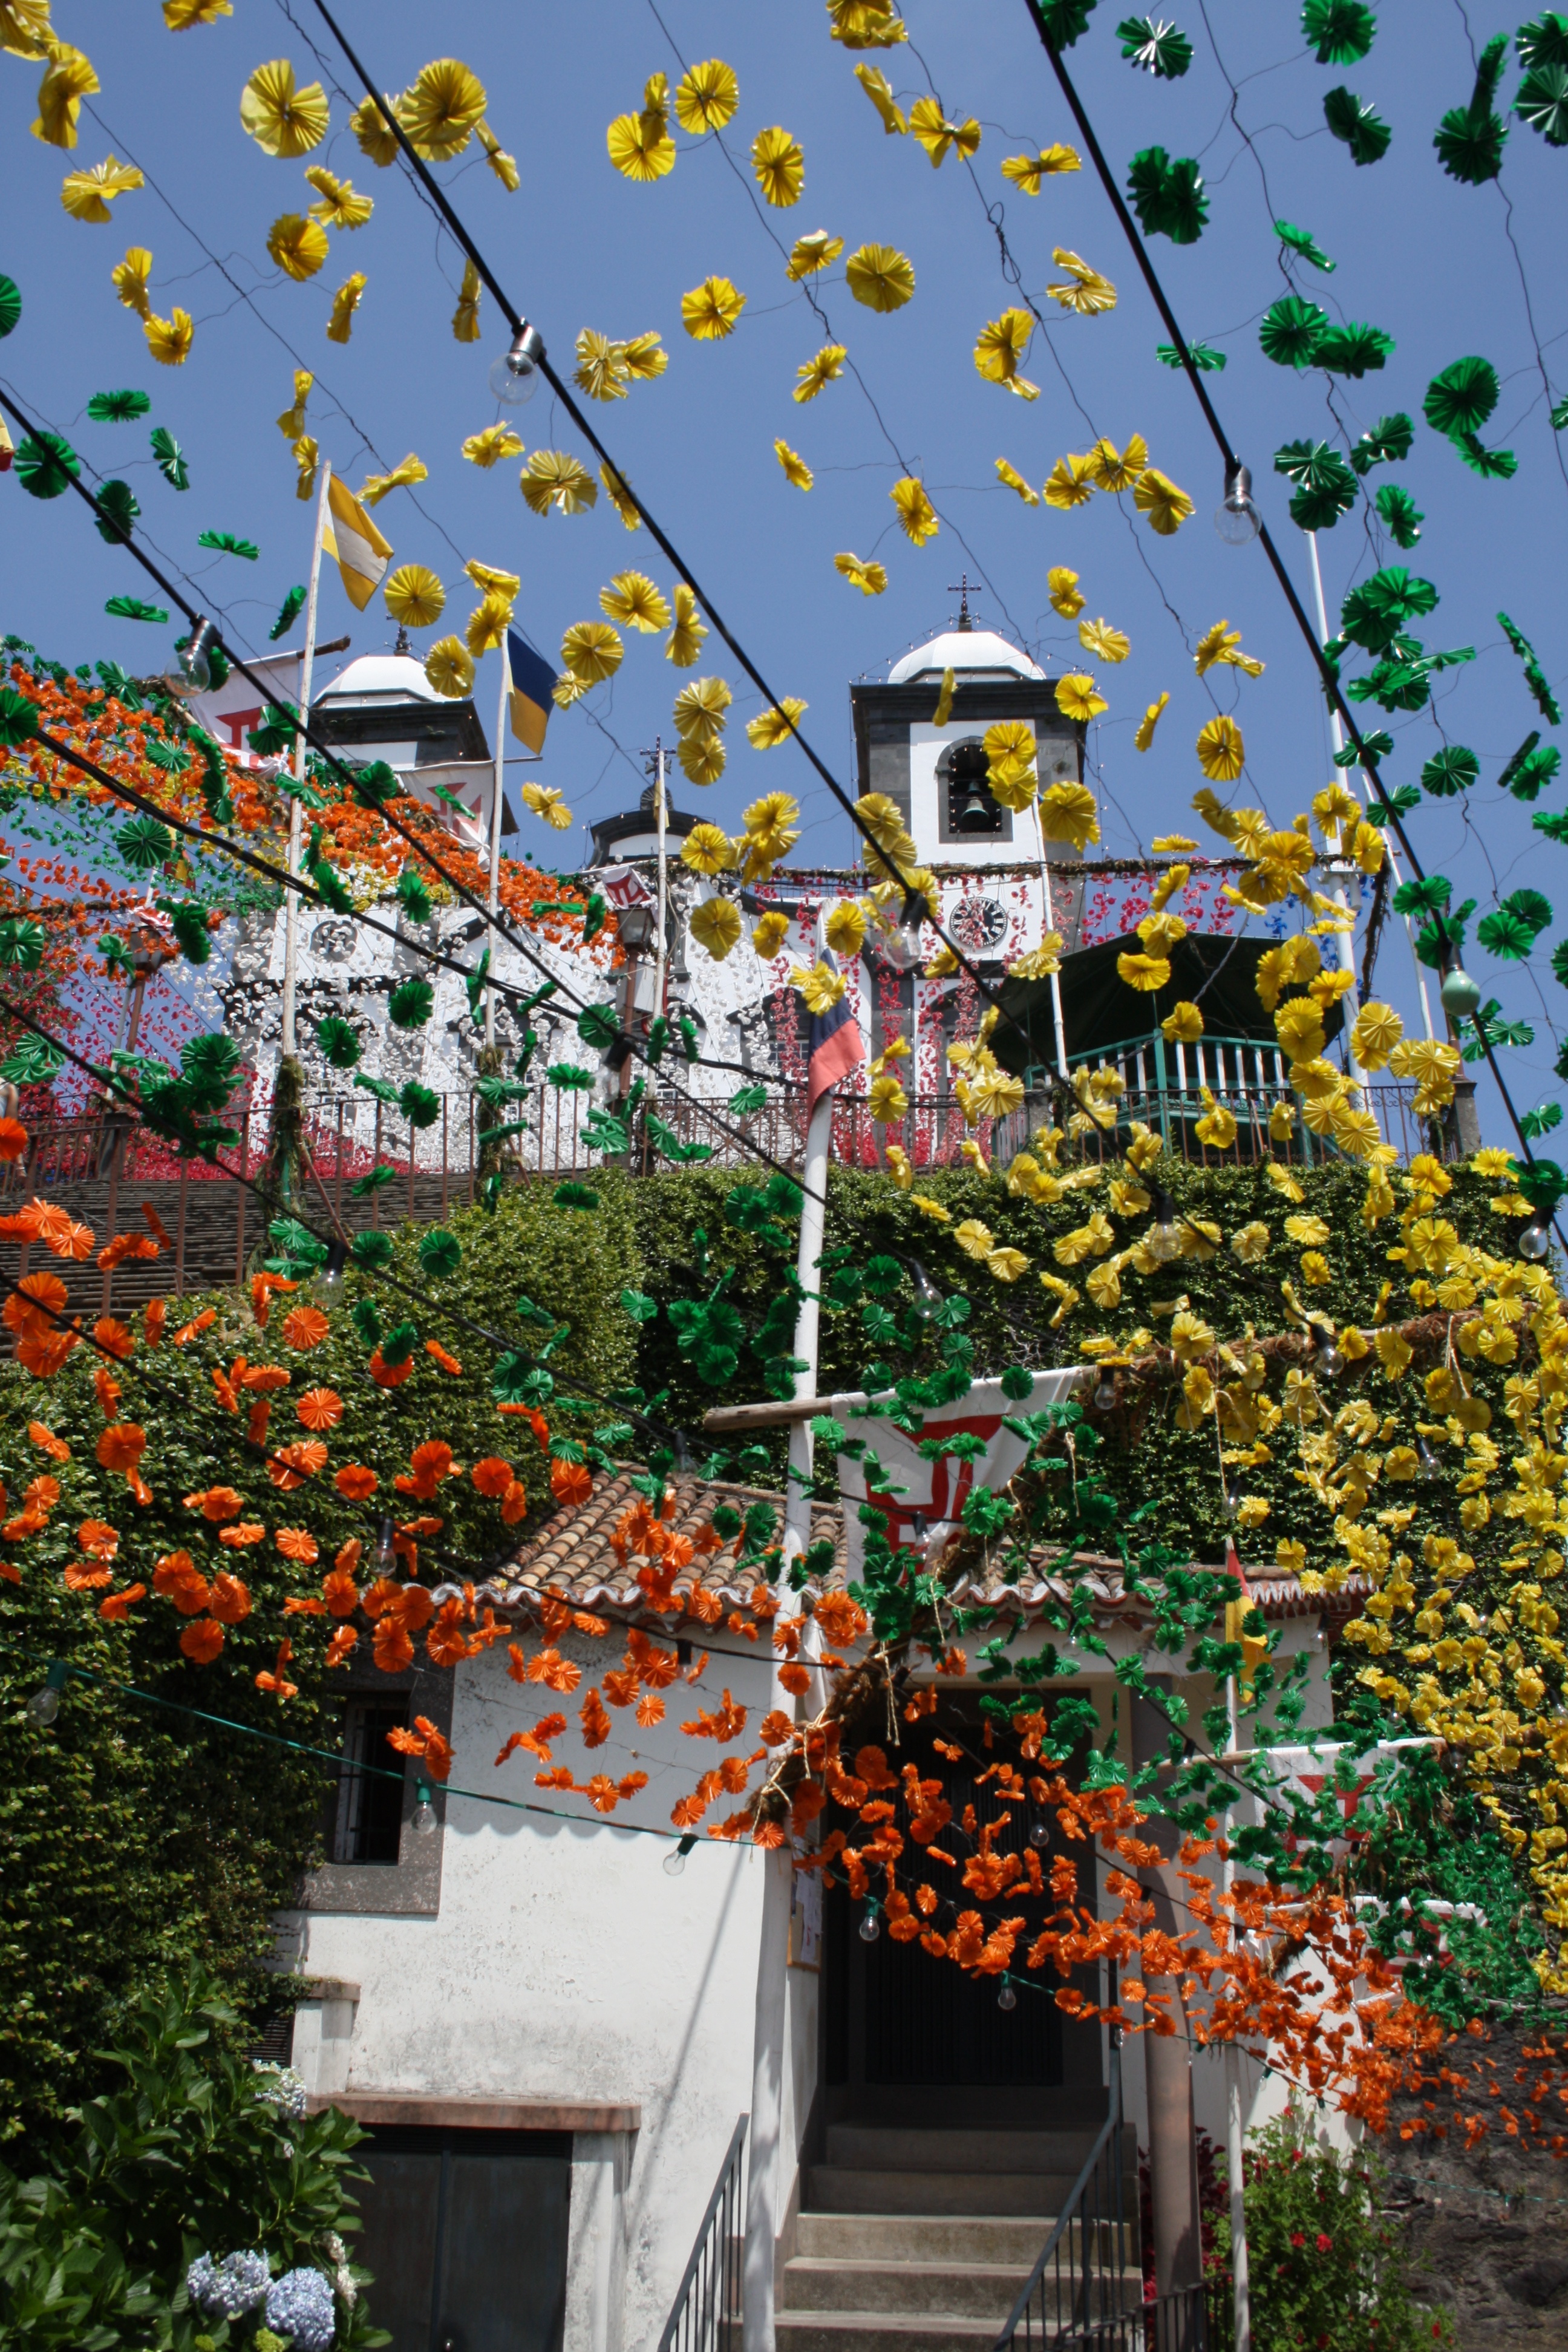
tree, plant, leaf, flower, monument, summer, celebration, autumn, botany, colorful, garden, flora, season, shrine, monte, floristry, madeira, funchal